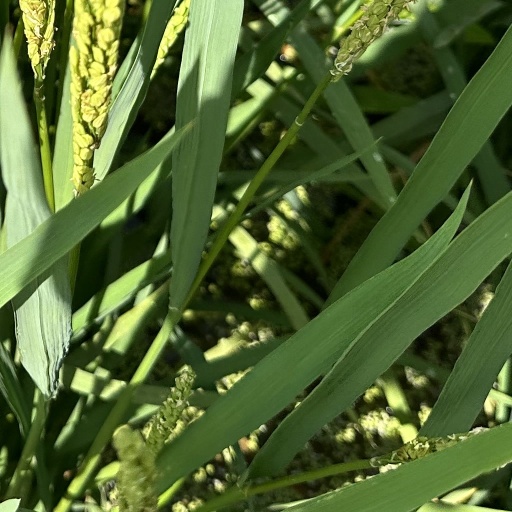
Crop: rice